Alma Cogan

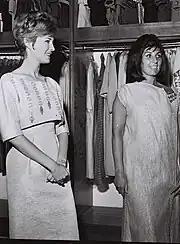
Cogan (right) with Israeli singer Ilana Rovina, Tel Aviv, 1963

The UK musical revolution of the 1960s, symbolised by the rise of the Beatles, suddenly made Cogan unfashionable; in the 1991 BBC documentary "Alma Cogan: The Girl with the Giggle in Her Voice", Lionel Blair said she was perceived as "square". Her highest 1960s chart ranking in the UK was no. 26 with "We Got Love", and most of her successes at this time were outside the UK, notably in Sweden and Japan. She was especially disappointed that her 1963 cover of the Exciters' US hit "Tell Him" did not return her to the UK charts, according to singer Eddie Grassham. "Tell Him" was a hit in Sweden: it spent seven weeks in the best selling record chart "Kvällstoppen" and peaked at #10. In 1964, Cogan recorded "Tennessee Waltz" in a rock-and-roll ballad style; this version was no. 1 in Sweden for five weeks in the best selling chart "Kvällstoppen" and number 1 for no fewer than 8 weeks in the Swedish Voting Chart ""Tio i Topp"". "Tennessee Waltz" also reached the top 20 in Denmark, while a German language rendering reached no. 10 in Germany. She had another number one hit in Sweden in 1965, "The Birds and the Bees". When she toured around Sweden in the mid 1960s with popular local pop bands, whose members were some ten years younger than her, she got the playful nickname "popmormor" (pop-grandmother).